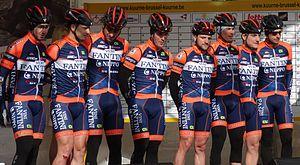
Reportage réalisé le dimanche 1er mars à l'occasion du départ et de l'arrivée de Kuurne-Bruxelles-Kuurne 2015 à Kuurne, Belgique.